Fred Rimell

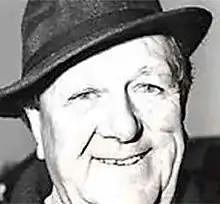

Thomas Frederic Rimell (24 June 1913 – 12 July 1981), better known as Fred Rimell, was a British champion National Hunt racing jockey and horse trainer. He was champion jockey three times and leading trainer five times. Rimell was the first jumping trainer to earn £1 million in prize money for his owners.